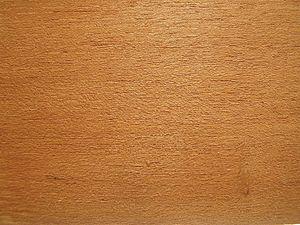
Le teck est un arbre tropical de la famille des Verbenaceae selon la classification classique, de celle des Lamiaceae selon la classification phylogénétique. Son nom vient du malayalam Thekku. Il en existe trois espèces distinctes.